Yonkers Middle High School

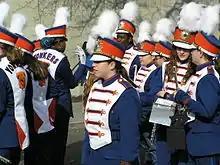
Yonkers Marching Band participates in the 2005 Yonkers Saint Patrick's Day Parade

Yonkers High School offers Advanced Placement courses and participates in the International Baccalaureate program. In line with the IB program, Yonkers High School aims to create a "community of caring learners" by encouraging community service activity among its students. Students at Yonkers High School can graduate with a standard diploma, Regents Diploma, or Advanced Designation. Extracurricular opportunities for students include clubs such as Habitat for Humanity and the Bio-Diversity Club.